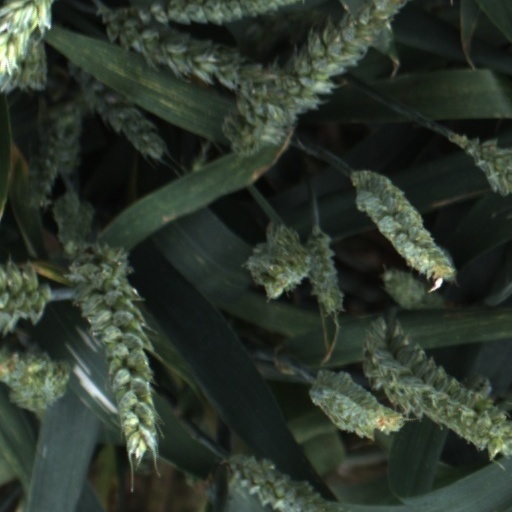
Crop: wheat